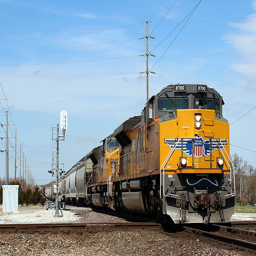
A long train rides down the train tracks.
A yellow train is rolling down the tracks.
A railroad locomotive traveling down the track at a crossing.
A yellow train crossing at a train crosswalk.
A train stopped on a railroad crossing.